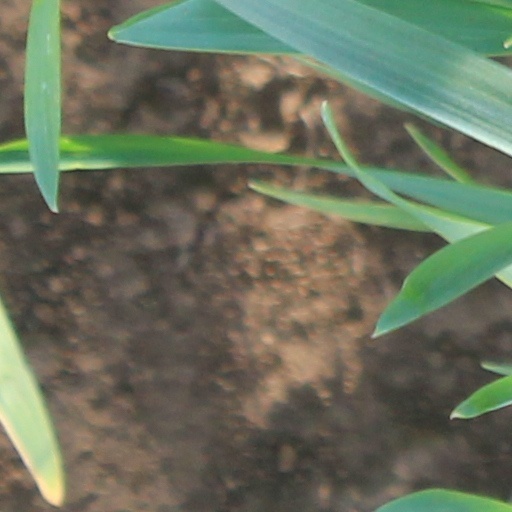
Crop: wheat